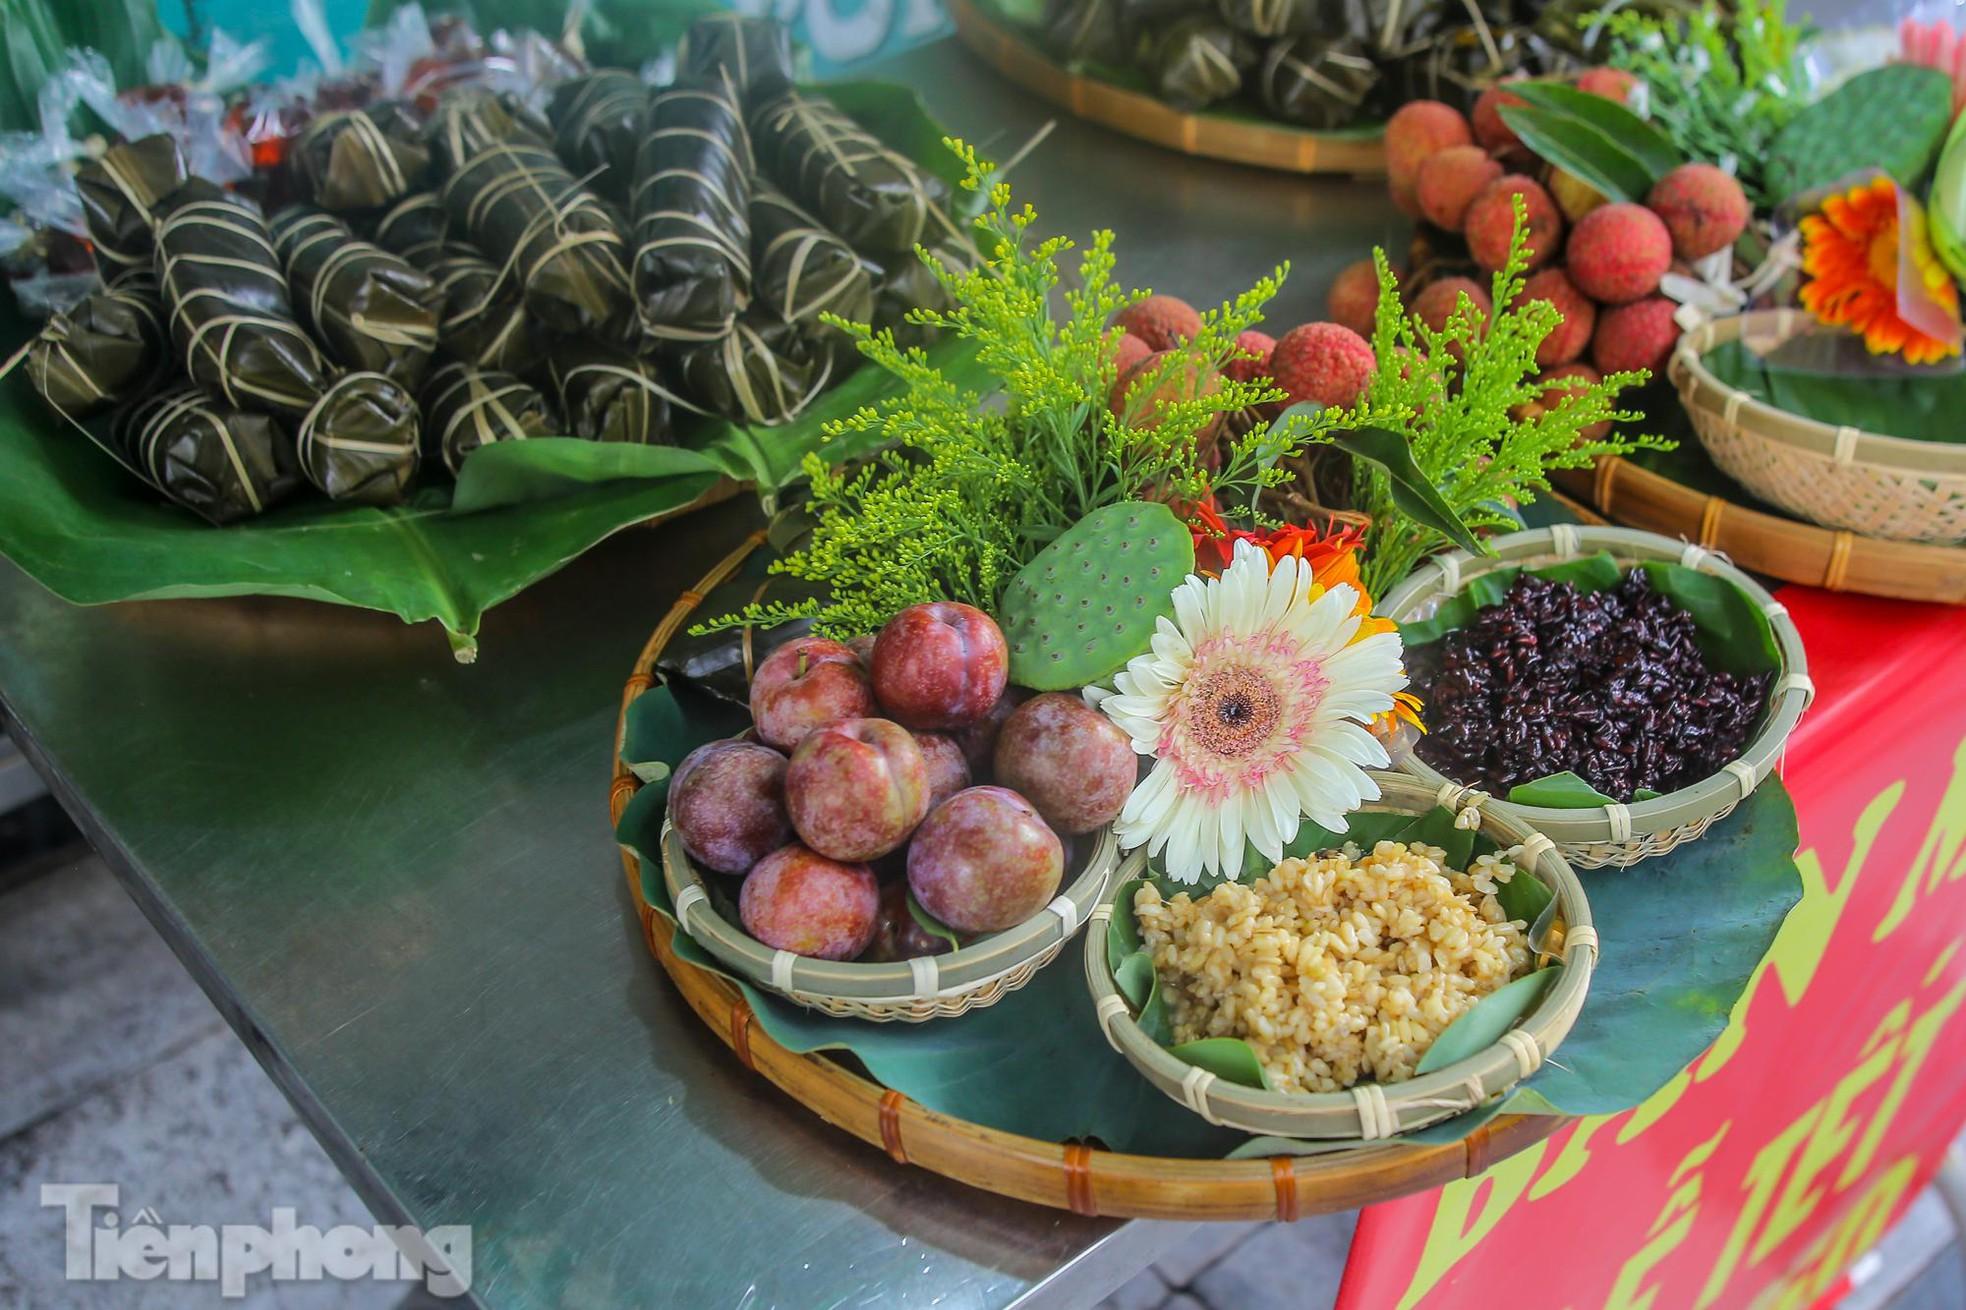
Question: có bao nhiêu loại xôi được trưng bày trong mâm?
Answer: có hai loại xôi được trưng bày trong mâm